Libertarianism

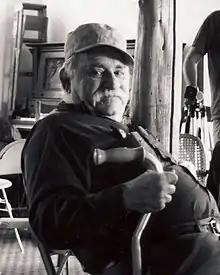
Murray Bookchin, American libertarian socialist theorist and proponent of libertarian municipalism and communalism

The "Manifesto of Libertarian Communism" was written in 1953 by Georges Fontenis for the "Federation Communiste Libertaire" of France. It is one of the key texts of the anarchist-communist current known as platformism. In 1968, the International of Anarchist Federations was founded during an international anarchist conference in Carrara, Italy to advance libertarian solidarity. It wanted to form "a strong and organized workers movement, agreeing with the libertarian ideas". In the United States, the Libertarian League was founded in New York City in 1954 as a left-libertarian political organization building on the Libertarian Book Club. Members included Sam Dolgoff, Russell Blackwell, Dave Van Ronk, Enrico Arrigoni and Murray Bookchin.